London (record producer)

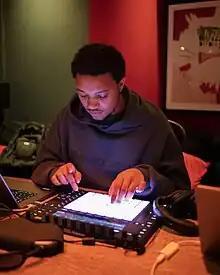
Hunter in 2023

Michael Ovie Hunter (born 21 October 1999), known professionally as Thisizlondon (pronounced as London, and formerly stylised in all caps), is a Nigerian-British record producer and DJ. He is best known for co-producing the 2022 global hit single, "Calm Down" for Rema before Selena Gomez hopped on the remix. It reached number three on the "Billboard" Hot 100, peaked atop the IMI International (becoming the second song by a Nigerian artist to do so) and remains the most internationally successful Afrobeats song.